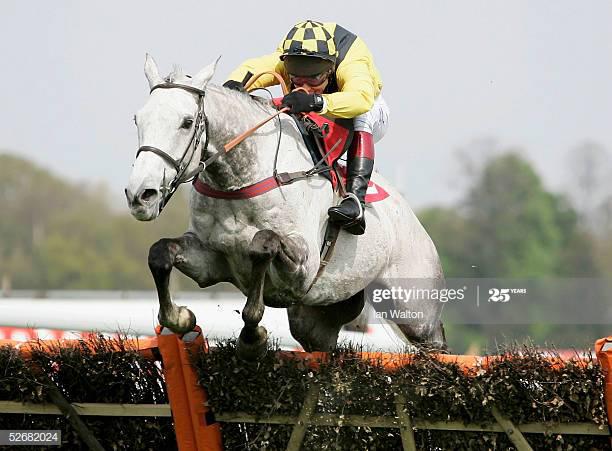
people clear the last fence to win the race
Relation: Story